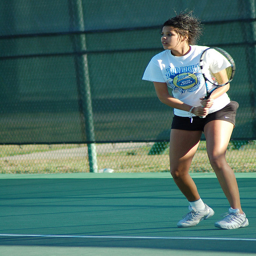
A woman standing on a tennis court holding a racquet.
A woman prepares to hit the ball during a match.
A tennis player stands at full attention with her ratchet.
The woman is holding a tennis racket while playing a match.
A tennis player waits for the ball to return to her side.